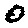
Label: 0